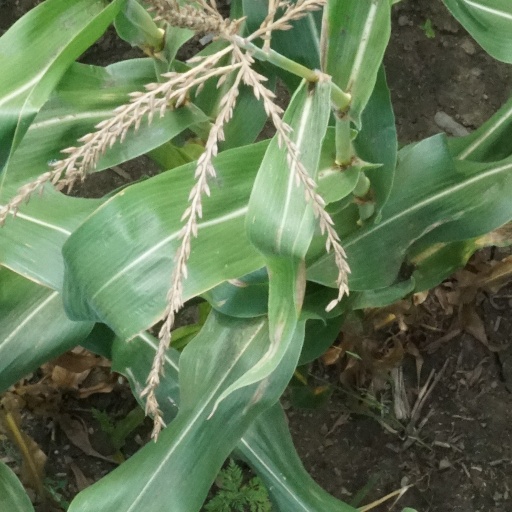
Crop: maize; corn